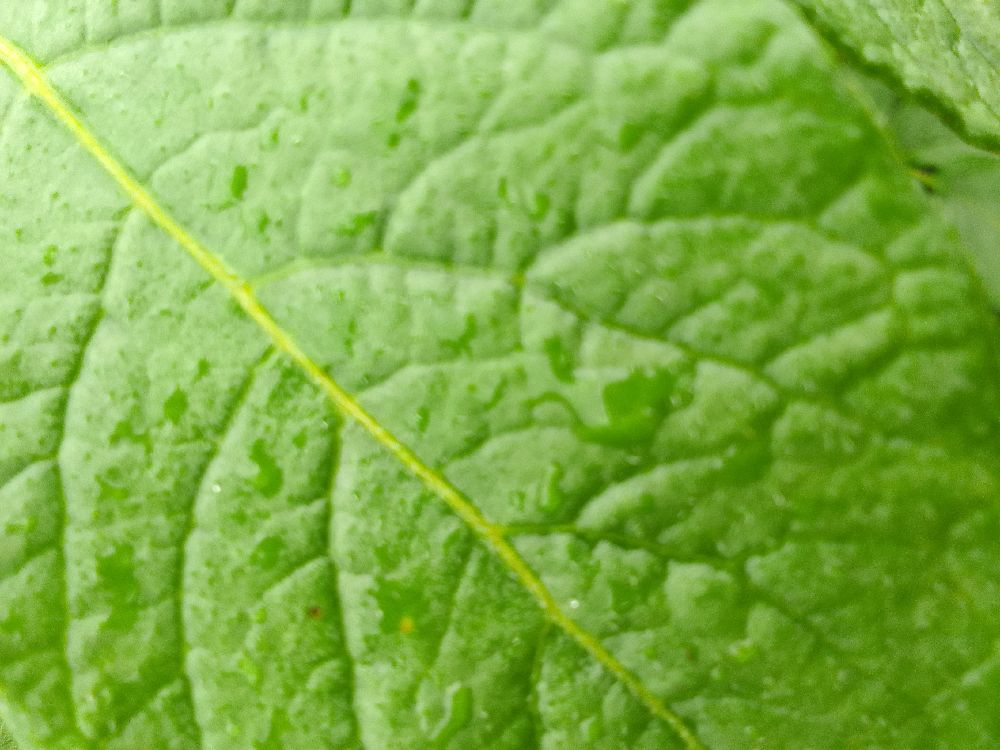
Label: Healthy